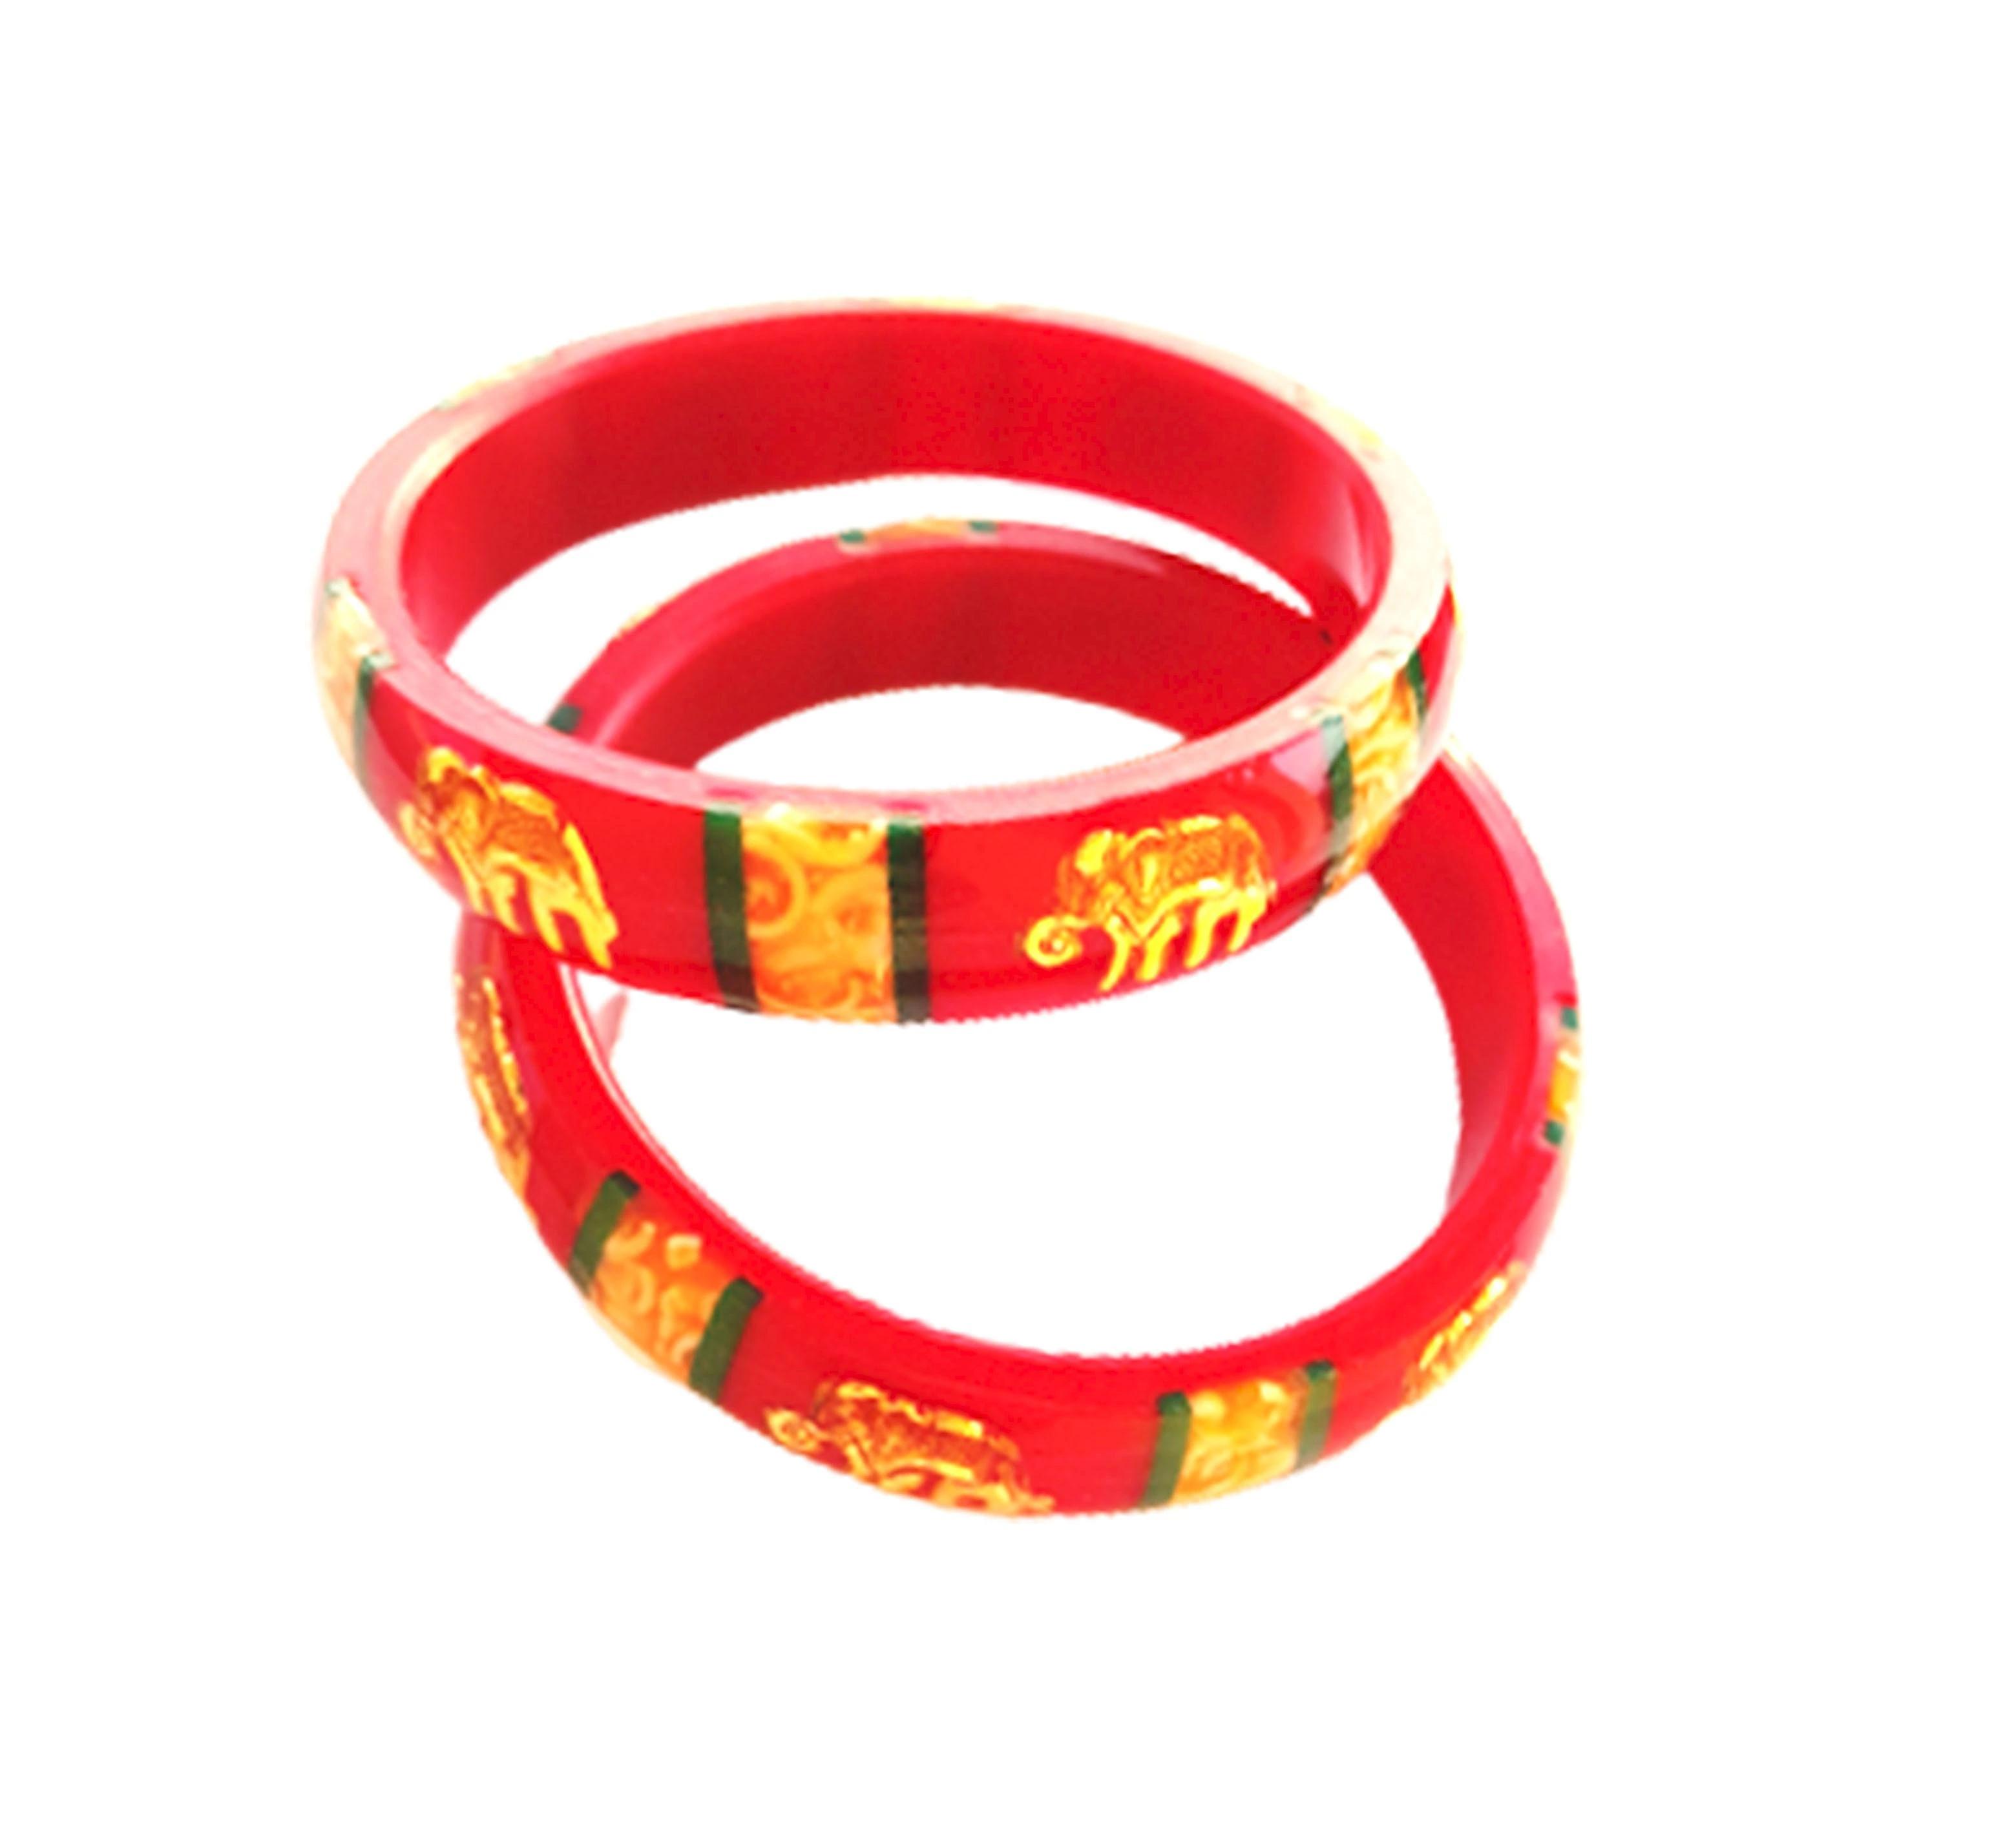
Bovzen Acrylic Pola Bangle Set Pack of 2 ( Size 2-6 )
Type: Bangles
Brand: BOVZEN
Price: Rs. 399
 Bovzen Gold Plated Laminated Acrylic Shakha Pola Bangle  Red Pola, Set of 2,Best quality Pola with Micro Gold Plated for long lasting of golden color; for both daily usage as well as occasional use. All sizes available, from smallest bangle size of 2-2 to highest bangle size of 2-12.
Features: Handmade Gold Plated Bangles### Its from West Bengal###Best quality Gold plating on Copper for long lasting###Base material is high quality Acrylic pipe
Included: One-Pair-of-Gold-Plated-Red--Pola-Acrylic-Bangles